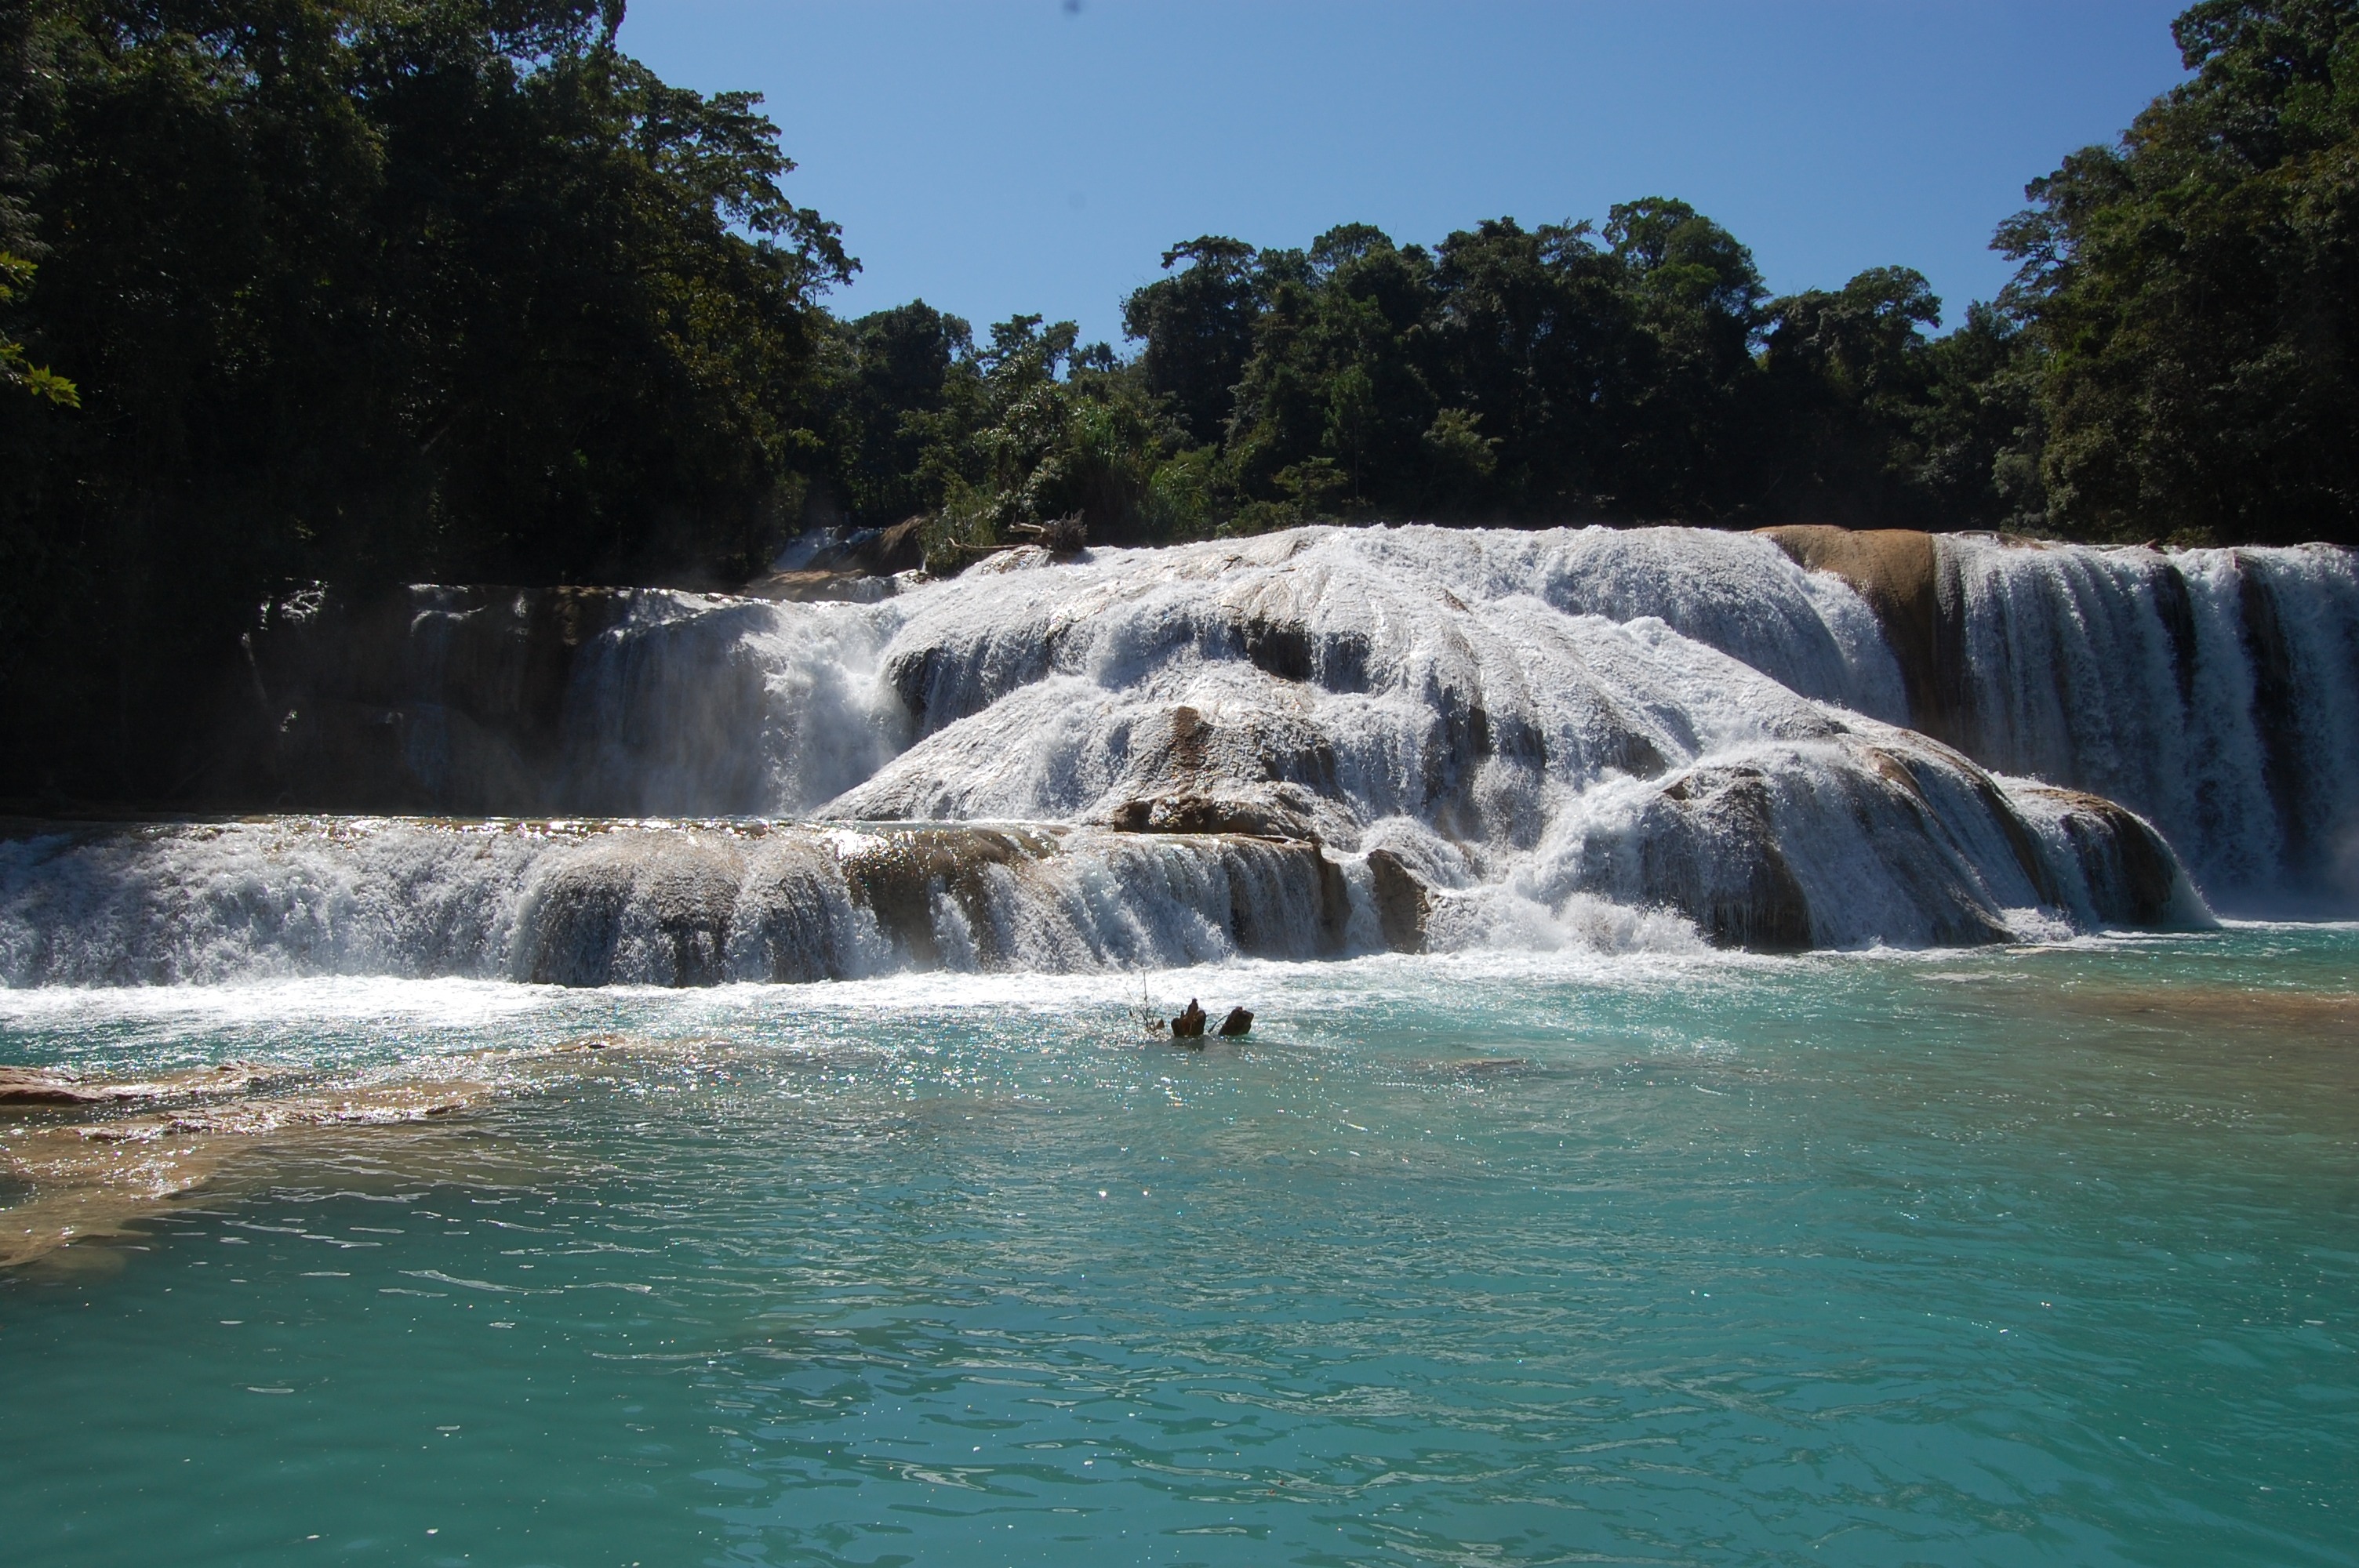
landscape, sea, water, nature, waterfall, wilderness, pool, clear, cascade, flowing, scenic, natural, rapid, blue, body of water, rocks, turquoise, mexico, natural water, water feature, rushing